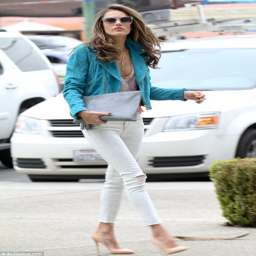
person 's a dream in white jeans !